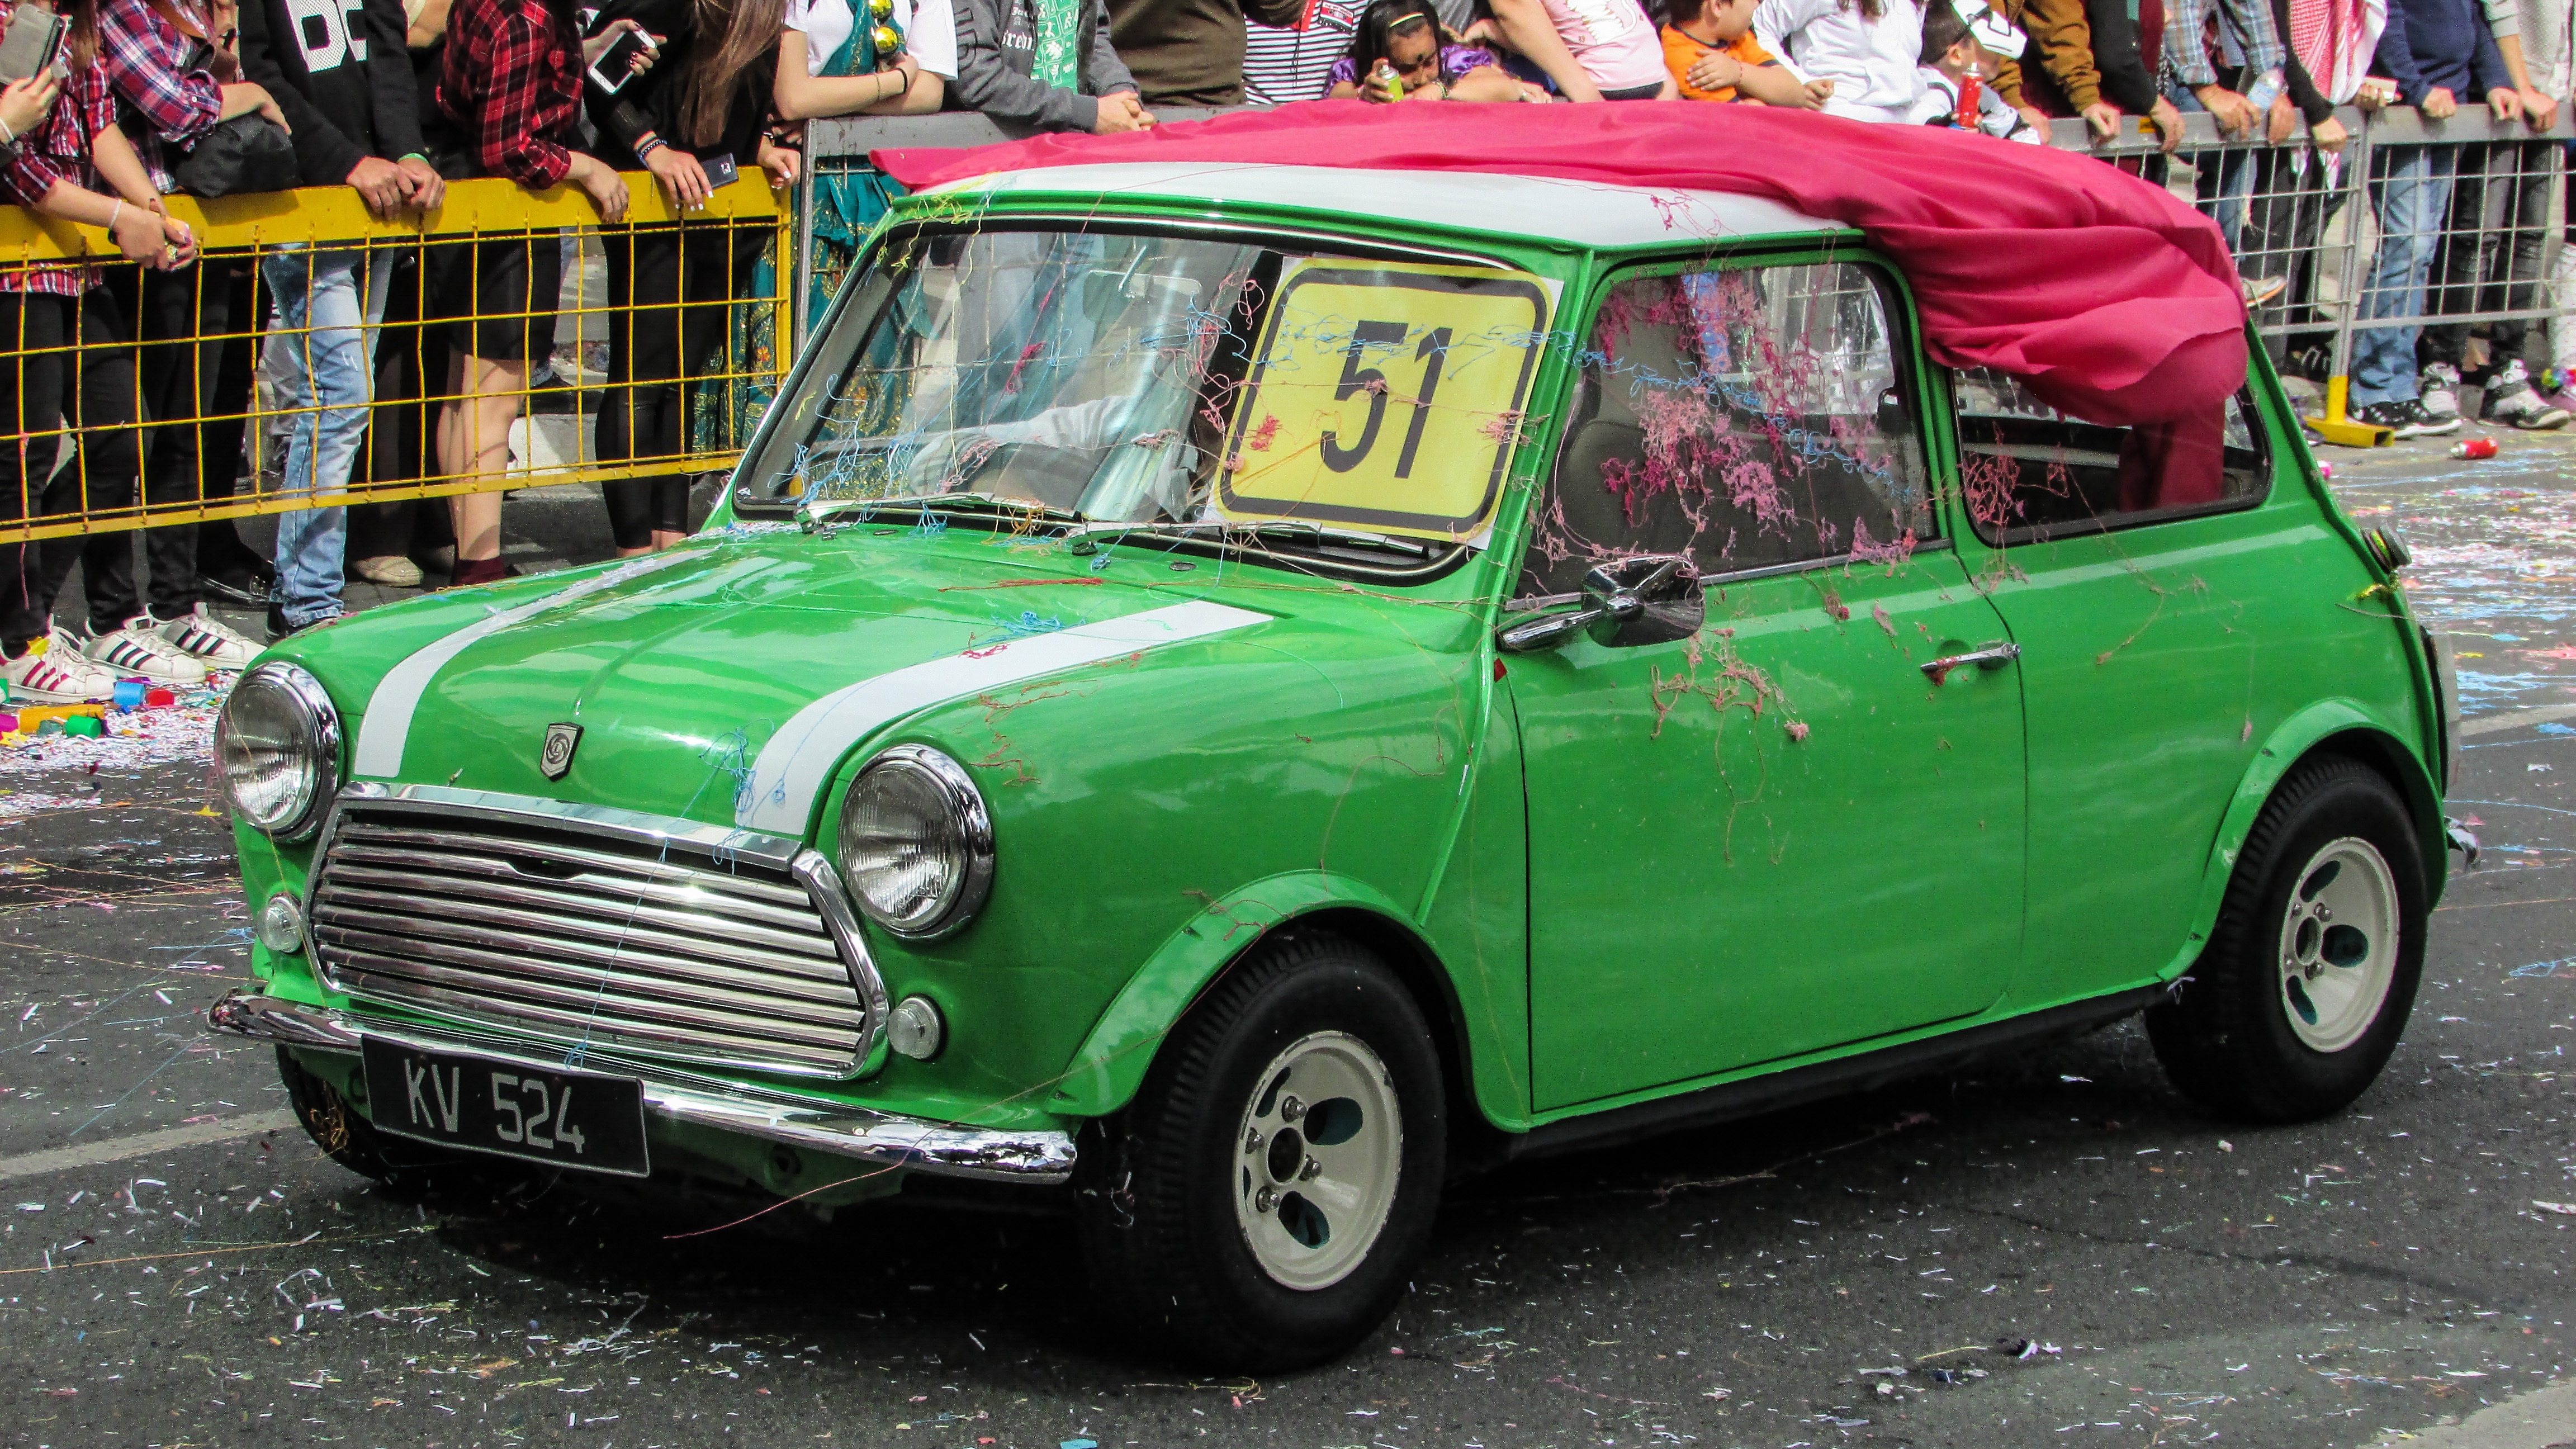
car, vehicle, carnival, parade, mini cooper, fun, mini, entertainment, cyprus, antique car, city car, land vehicle, limassol, automobile make, subcompact car